Neocatechumenal Way

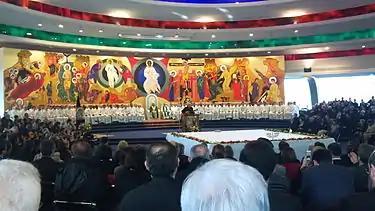
A Neocatechumenal Eucharist in Porto San Giorgio, Italy.

The Neocatechumenal Way regards liturgy as one of its three fundamental elements ("tripod"), along with the Word of God (scripture), and Christian community. The Paschal Mystery, celebrated in the "Sacred Triduum", is seen as a liturgical axis and source of Christian life and a fulcrum of the Neocatechumenate which leads to "rediscovery" of Christian initiation. The Eucharist is essential to the Neocatechumenate, since this is a post-baptismal catechumenate lived in small communities. In fact, the Eucharist completes Christian initiation.